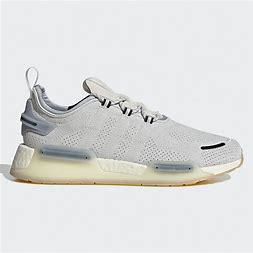
Brand: Adidas
Model: NMD_V3